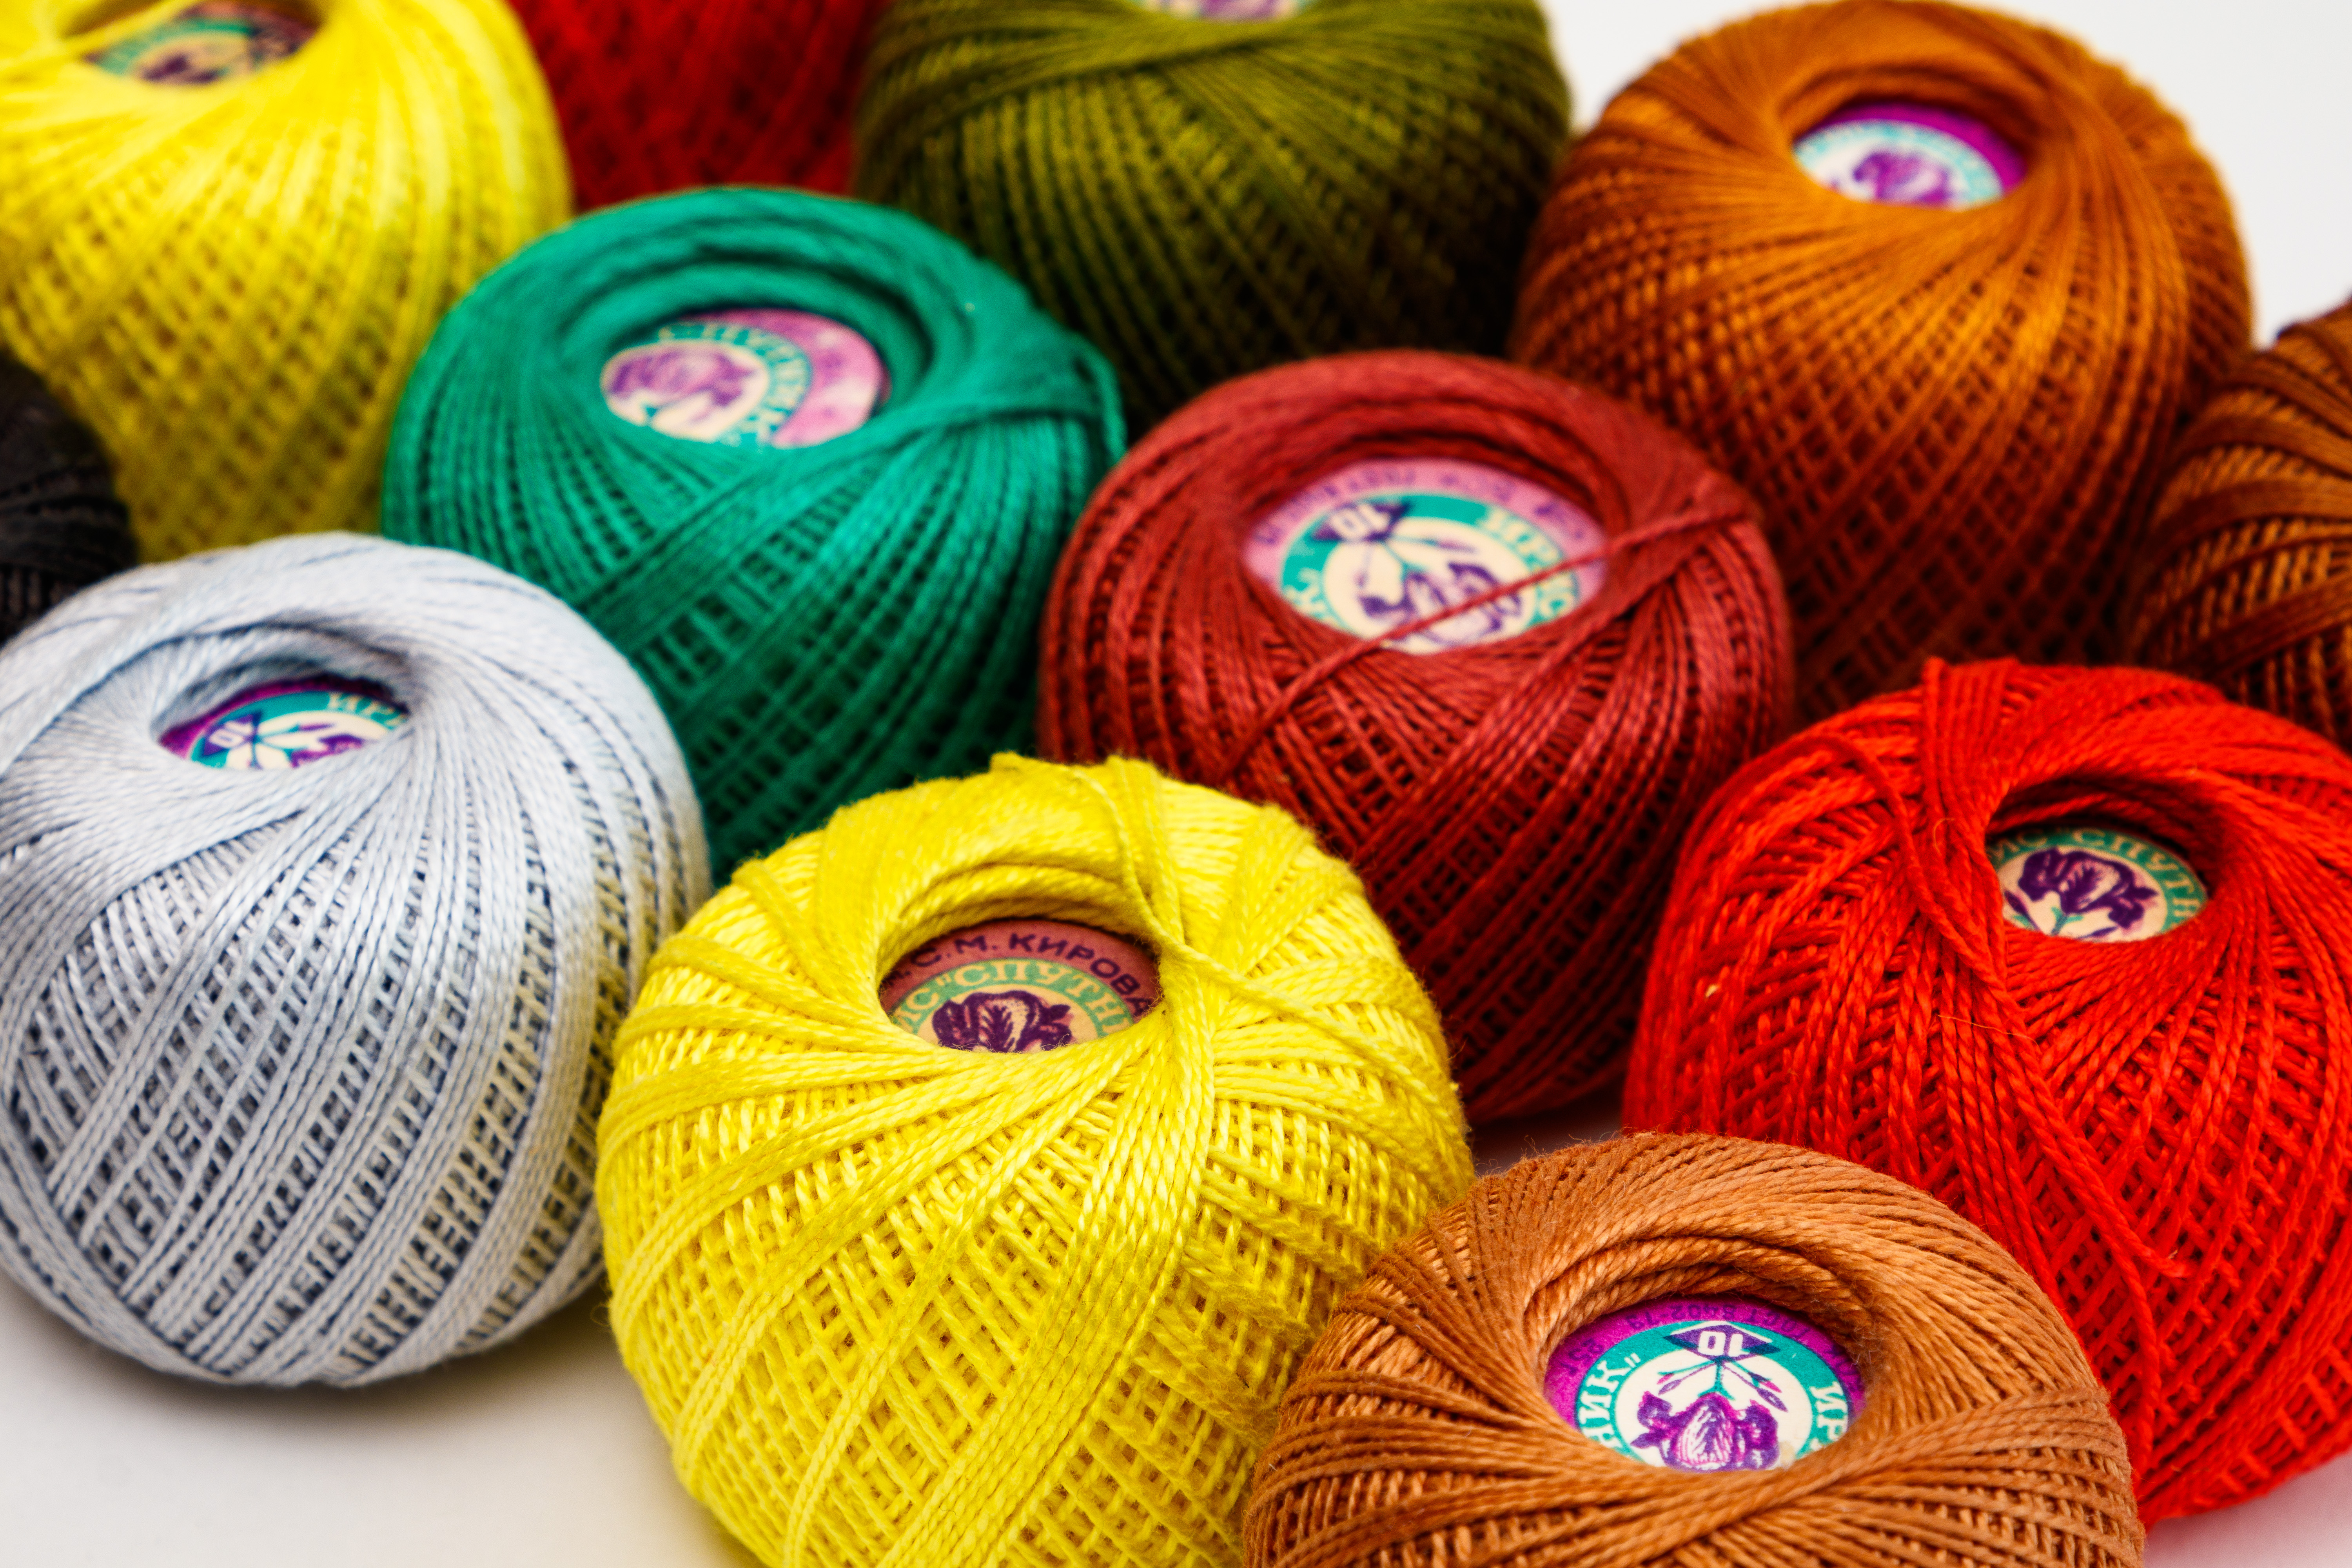
sewing thread, spool, sew, on spool, manual labor, sewing work, spool of thread, yarn, needle, colorful, haberdashery, fashion, sewing accessories, crafts, blue, product, yellow, green, Colorfulness, textile, red, magenta, purple, pattern, light, orange, azure, violet, thread, electric blue, circle, wool, close up, collection, fiber, craft, General supply